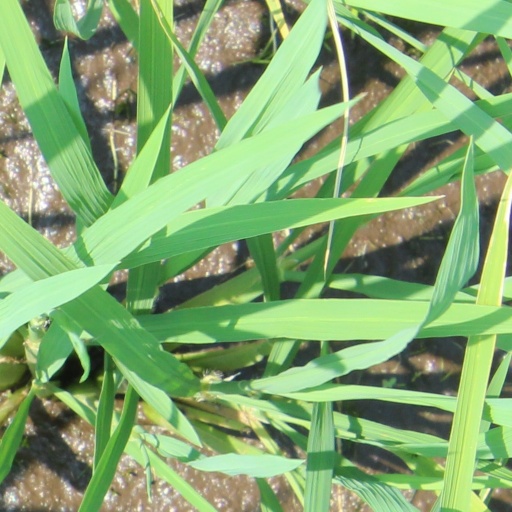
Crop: rice